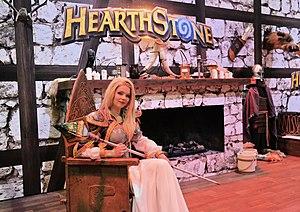
La saga Warcraft présente des personnages évoluant dans un monde médiéval-fantastique. Chaque personnage est généralement affilié à une faction, principalement l'Alliance et la Horde.
Hearthstone est un jeu de cartes à collectionner en ligne, développé et édité par la société Blizzard Entertainment. C'est un jeu gratuit s'inspirant de l'univers de fiction médiéval-fantastique du jeu vidéo Warcraft développé par Blizzard.